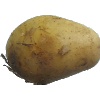
Label: Potato White 1